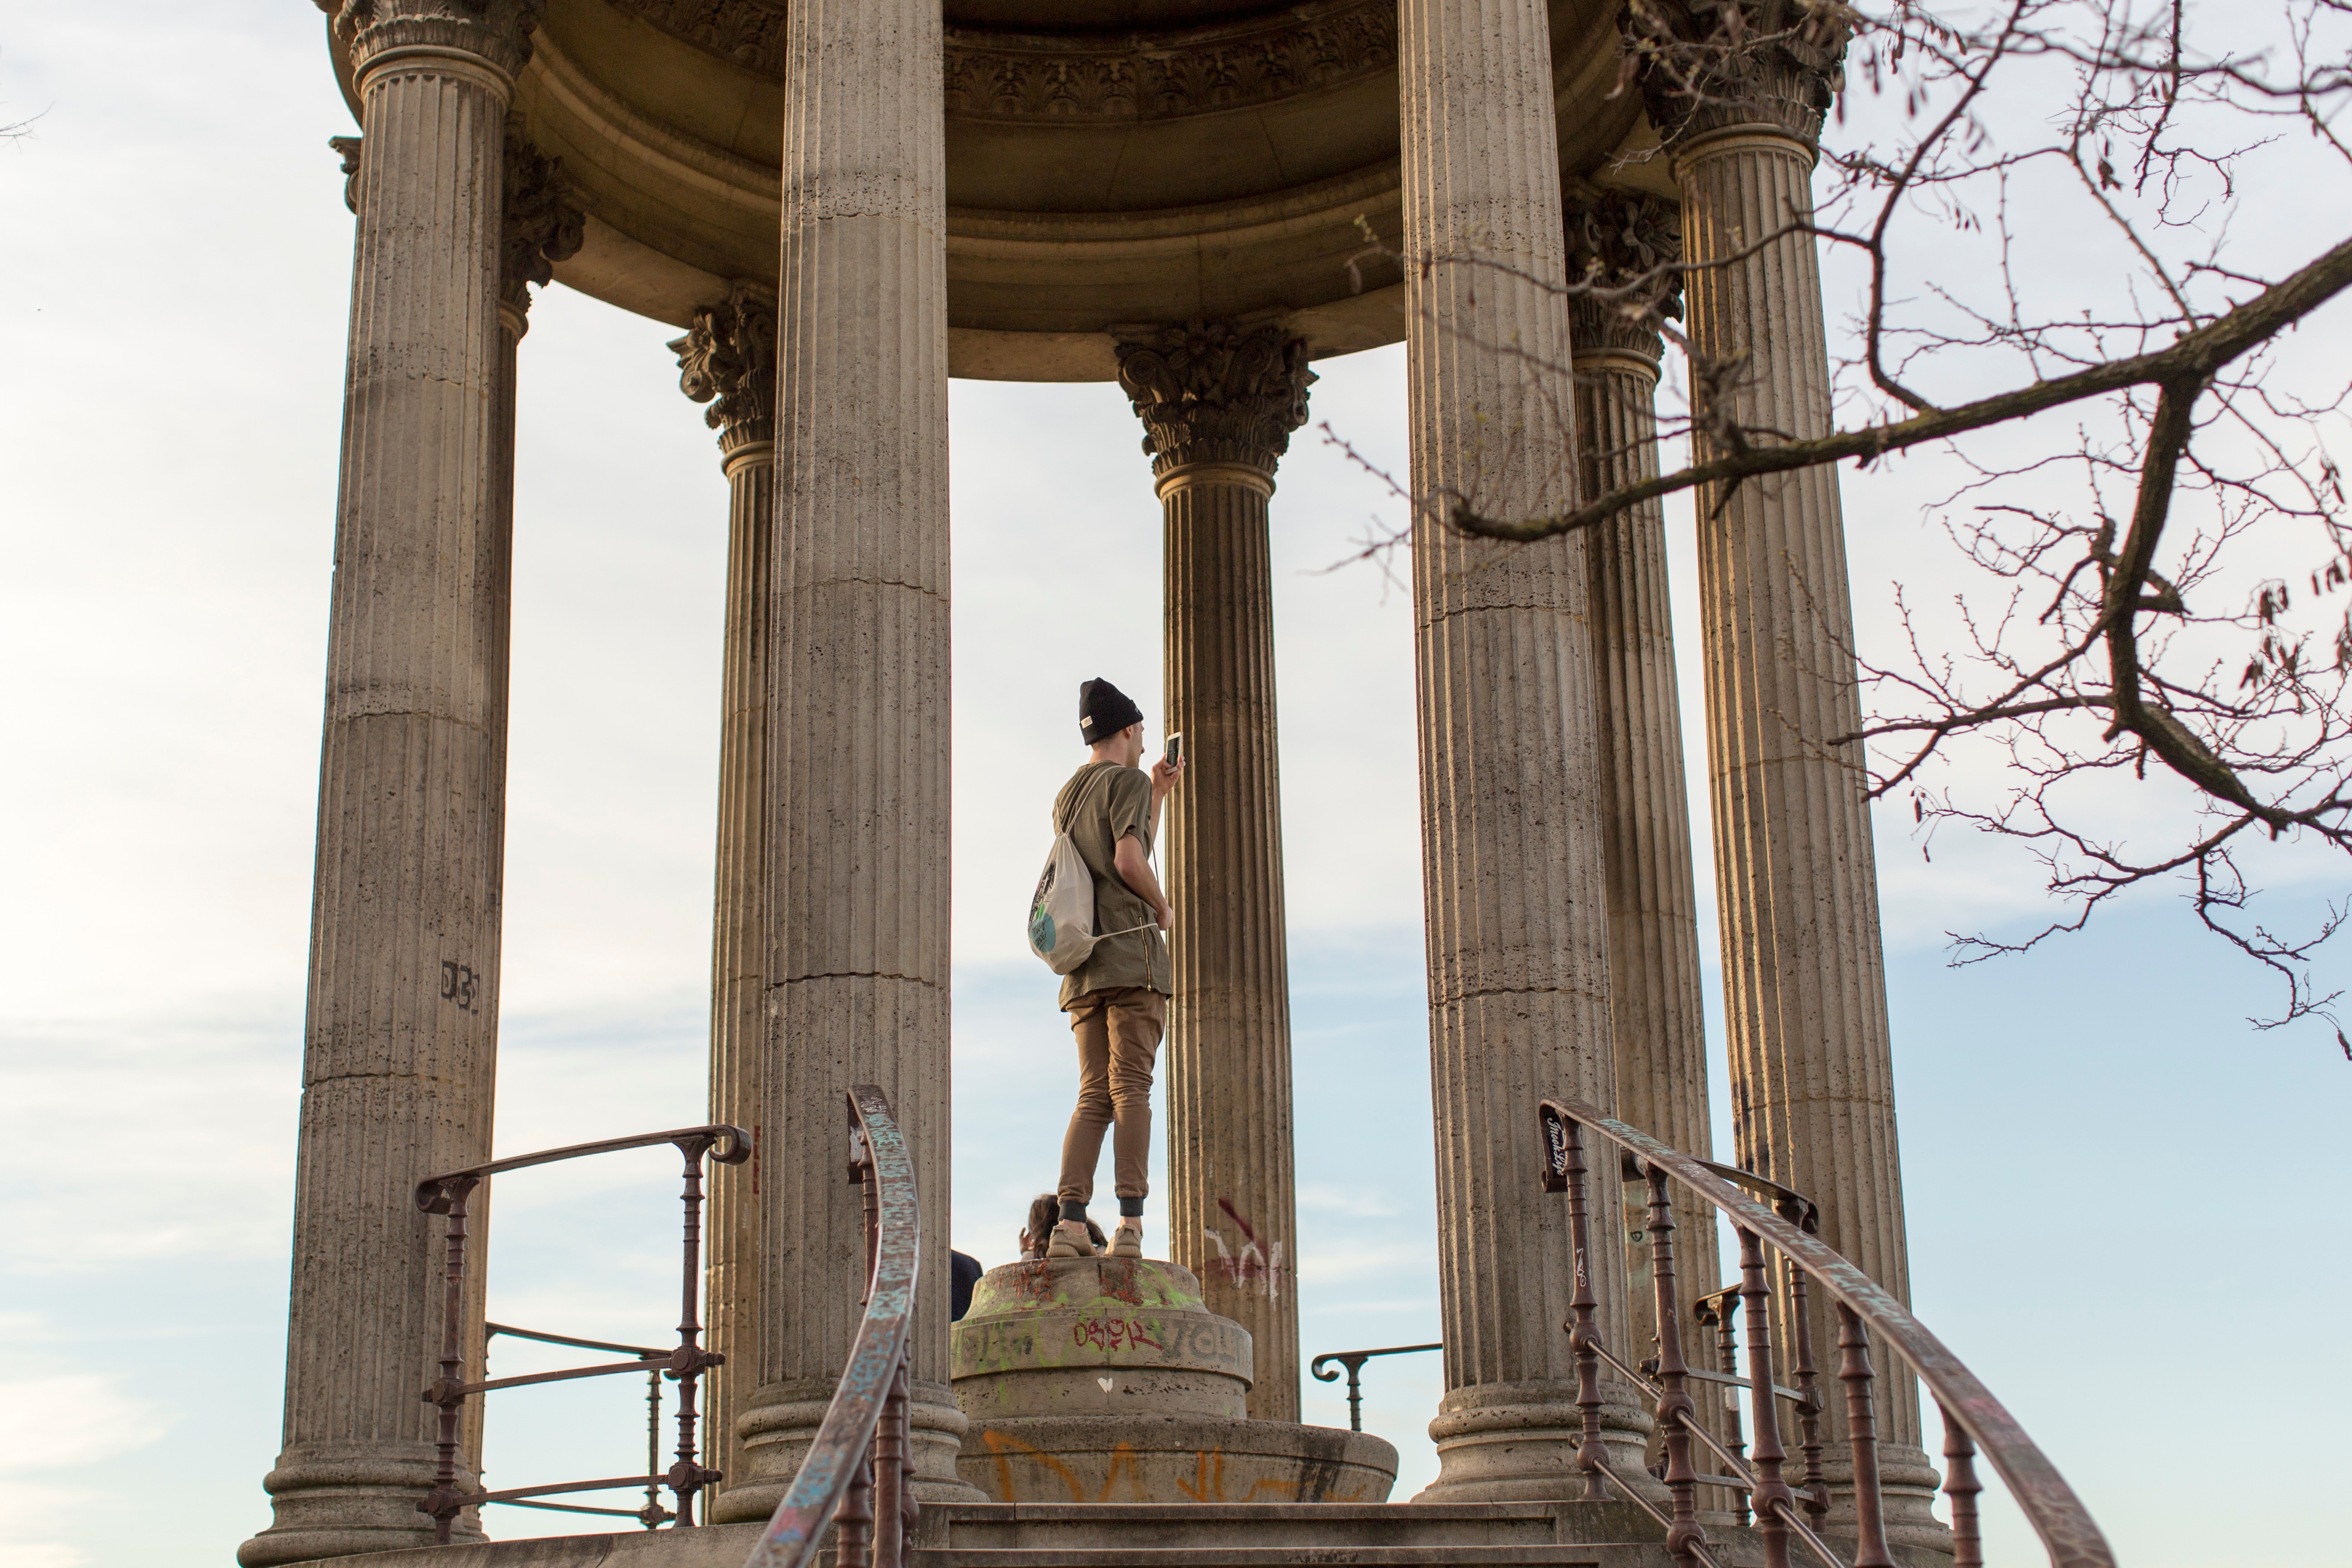
landmark, structure, statue, monument, architecture, ancient history, column, art, sculpture, temple, arch, place of worship